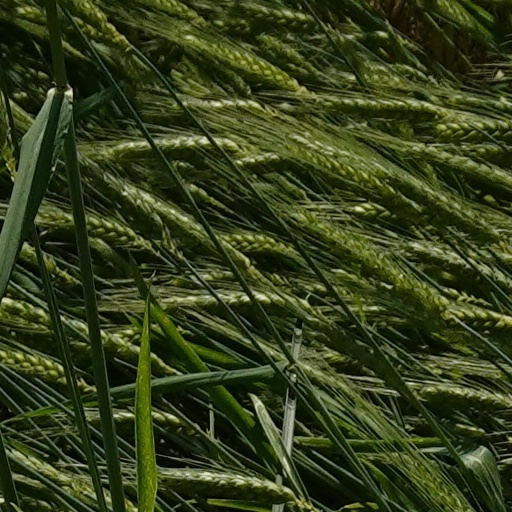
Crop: wheat